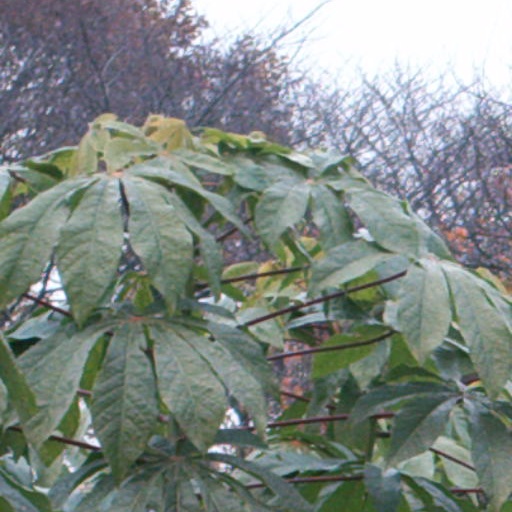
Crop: cassava